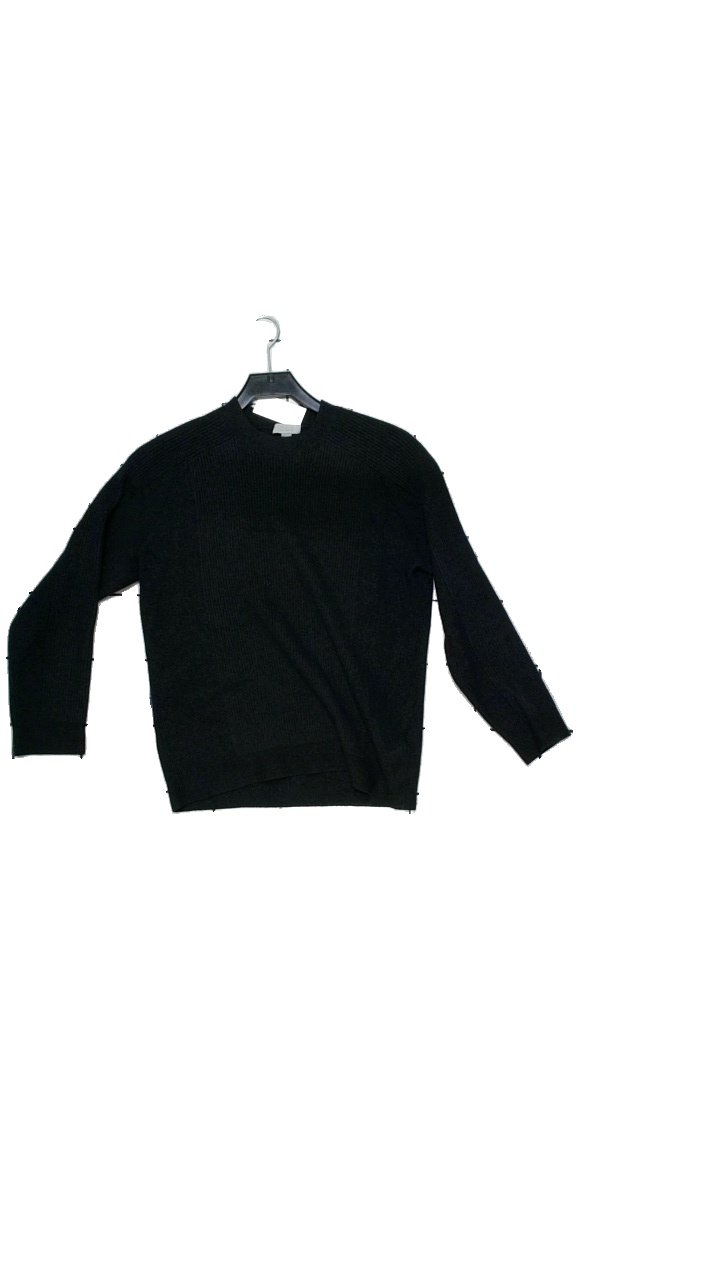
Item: Sweater (Ladies)
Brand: Cos
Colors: Blue, Black
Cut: Regular
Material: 100% wool
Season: Autumn
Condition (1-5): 2
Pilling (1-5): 3
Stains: Major
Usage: Reuse
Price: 100-150